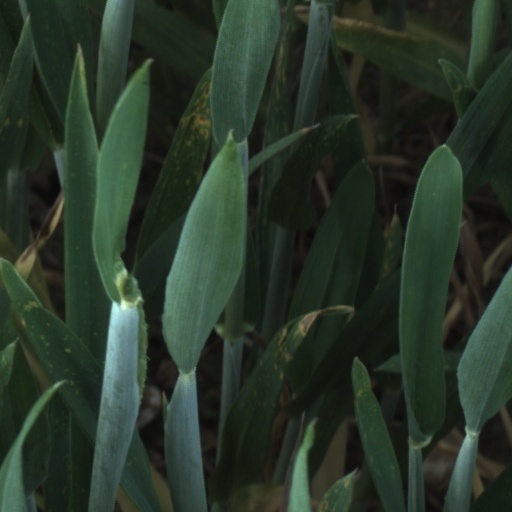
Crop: wheat